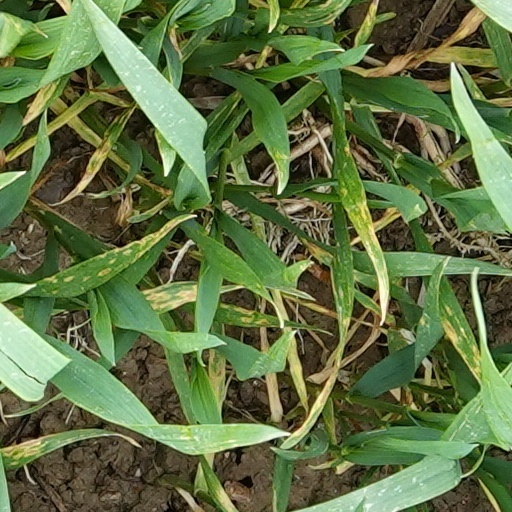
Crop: wheat